No Kitchen Required

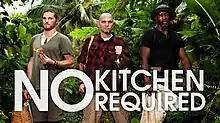
Raymond, Psilakis and Cowan

No Kitchen Required is a television cooking show produced by BBC America that first aired in 2012. The show centres on three professional chefs who immerse themselves in a different culture each episode and then attempt to cook meals in the style of that culture with produce acquired by traditional means and with no commercial kitchen.